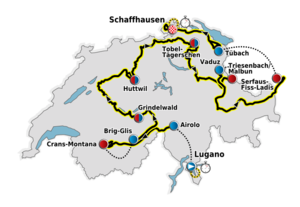
Parcours du Tour de Suisse
Le Tour de Suisse 2011 est la 75ᵉ édition du Tour de Suisse. Il a eu lieu du 11 au 19 juin 2011 entre Lugano et Schaffhouse sur 1 246,4 km. Il s'agit de la 16ᵉ épreuve de l'UCI World Tour 2011.